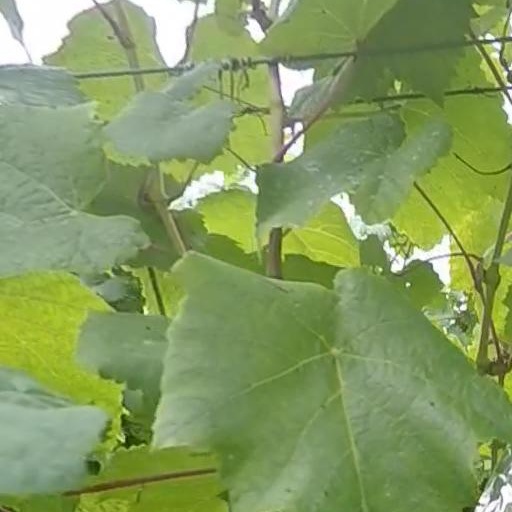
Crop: grape